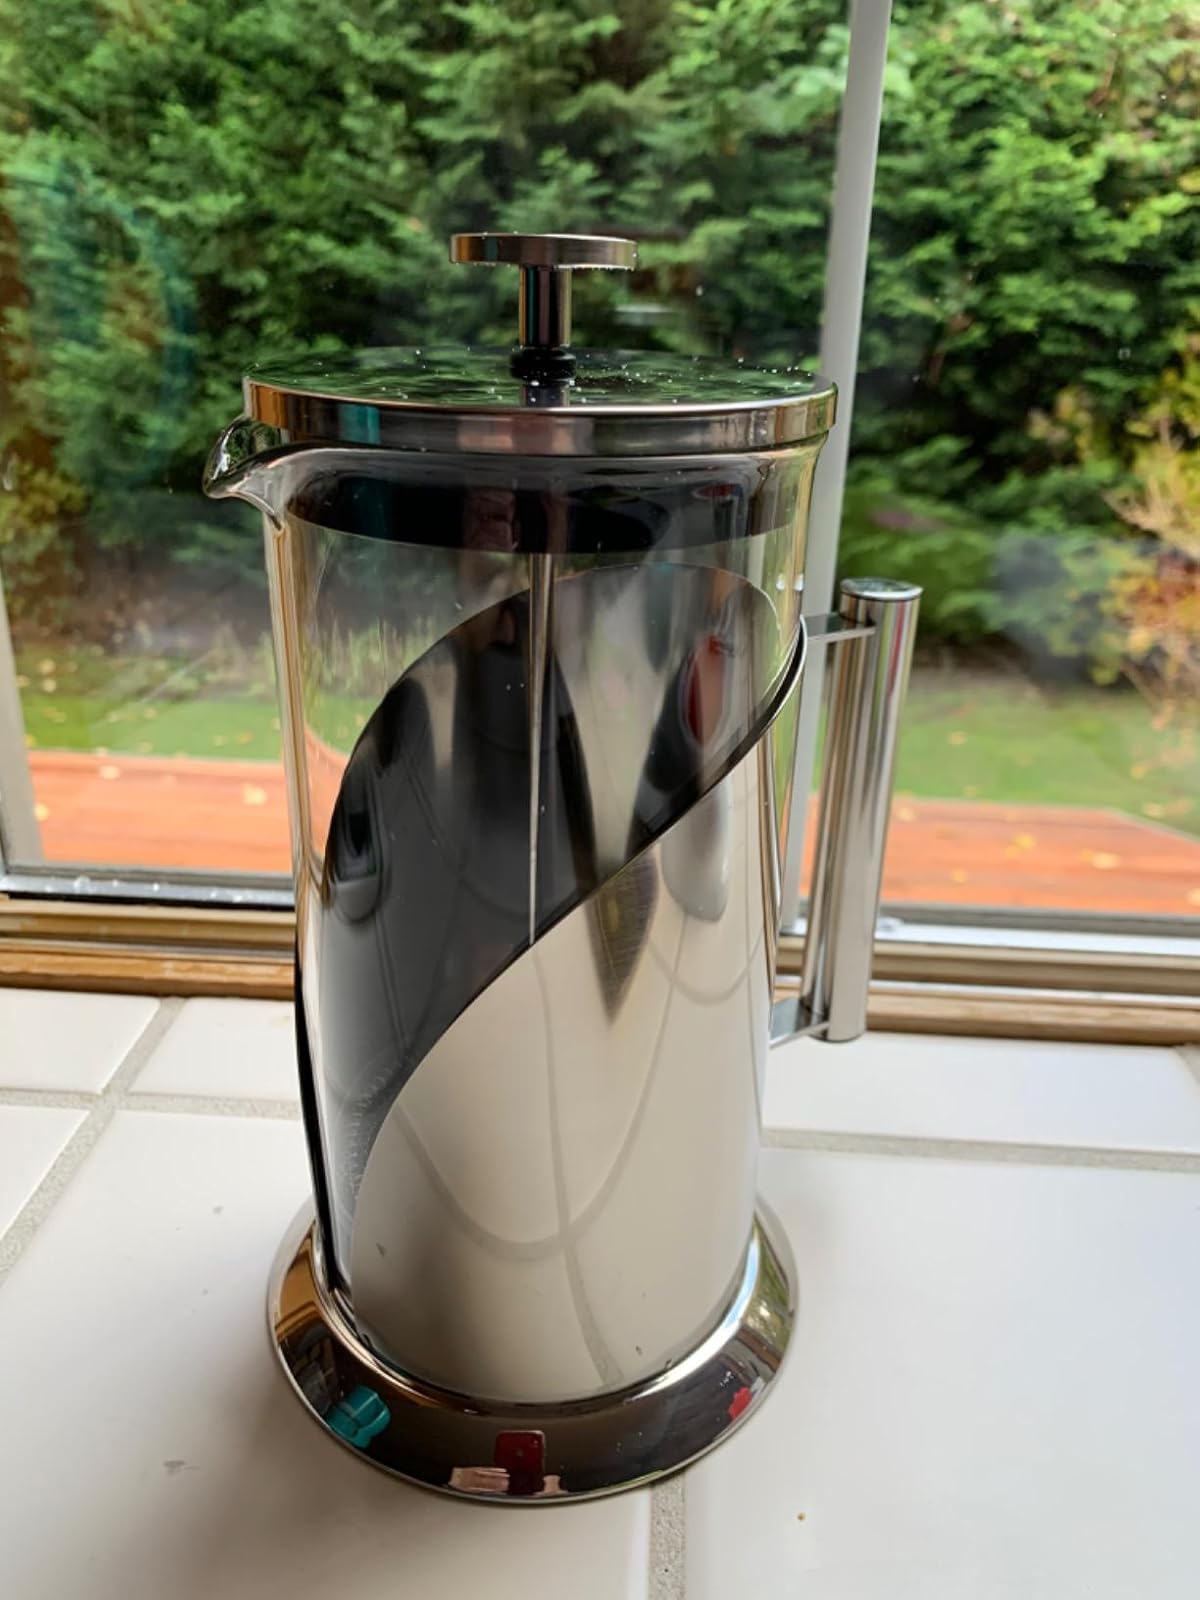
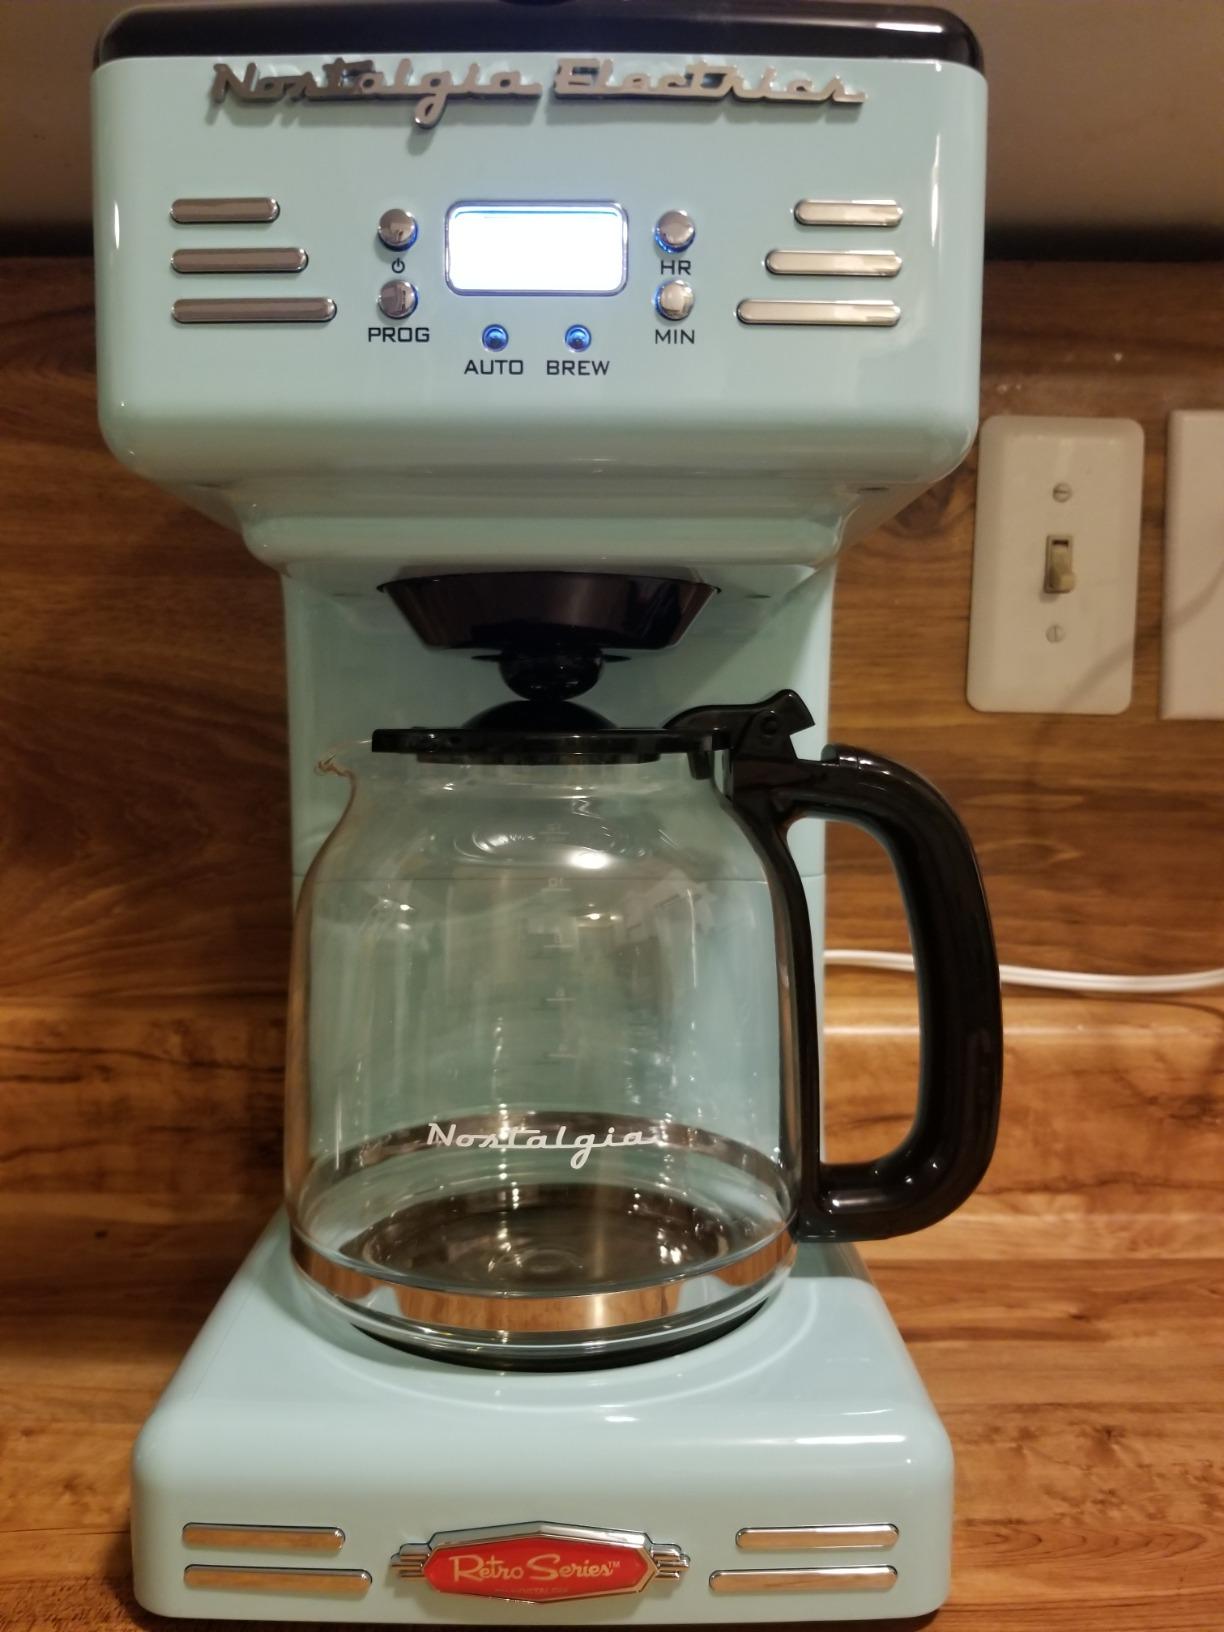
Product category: items_tea
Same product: no